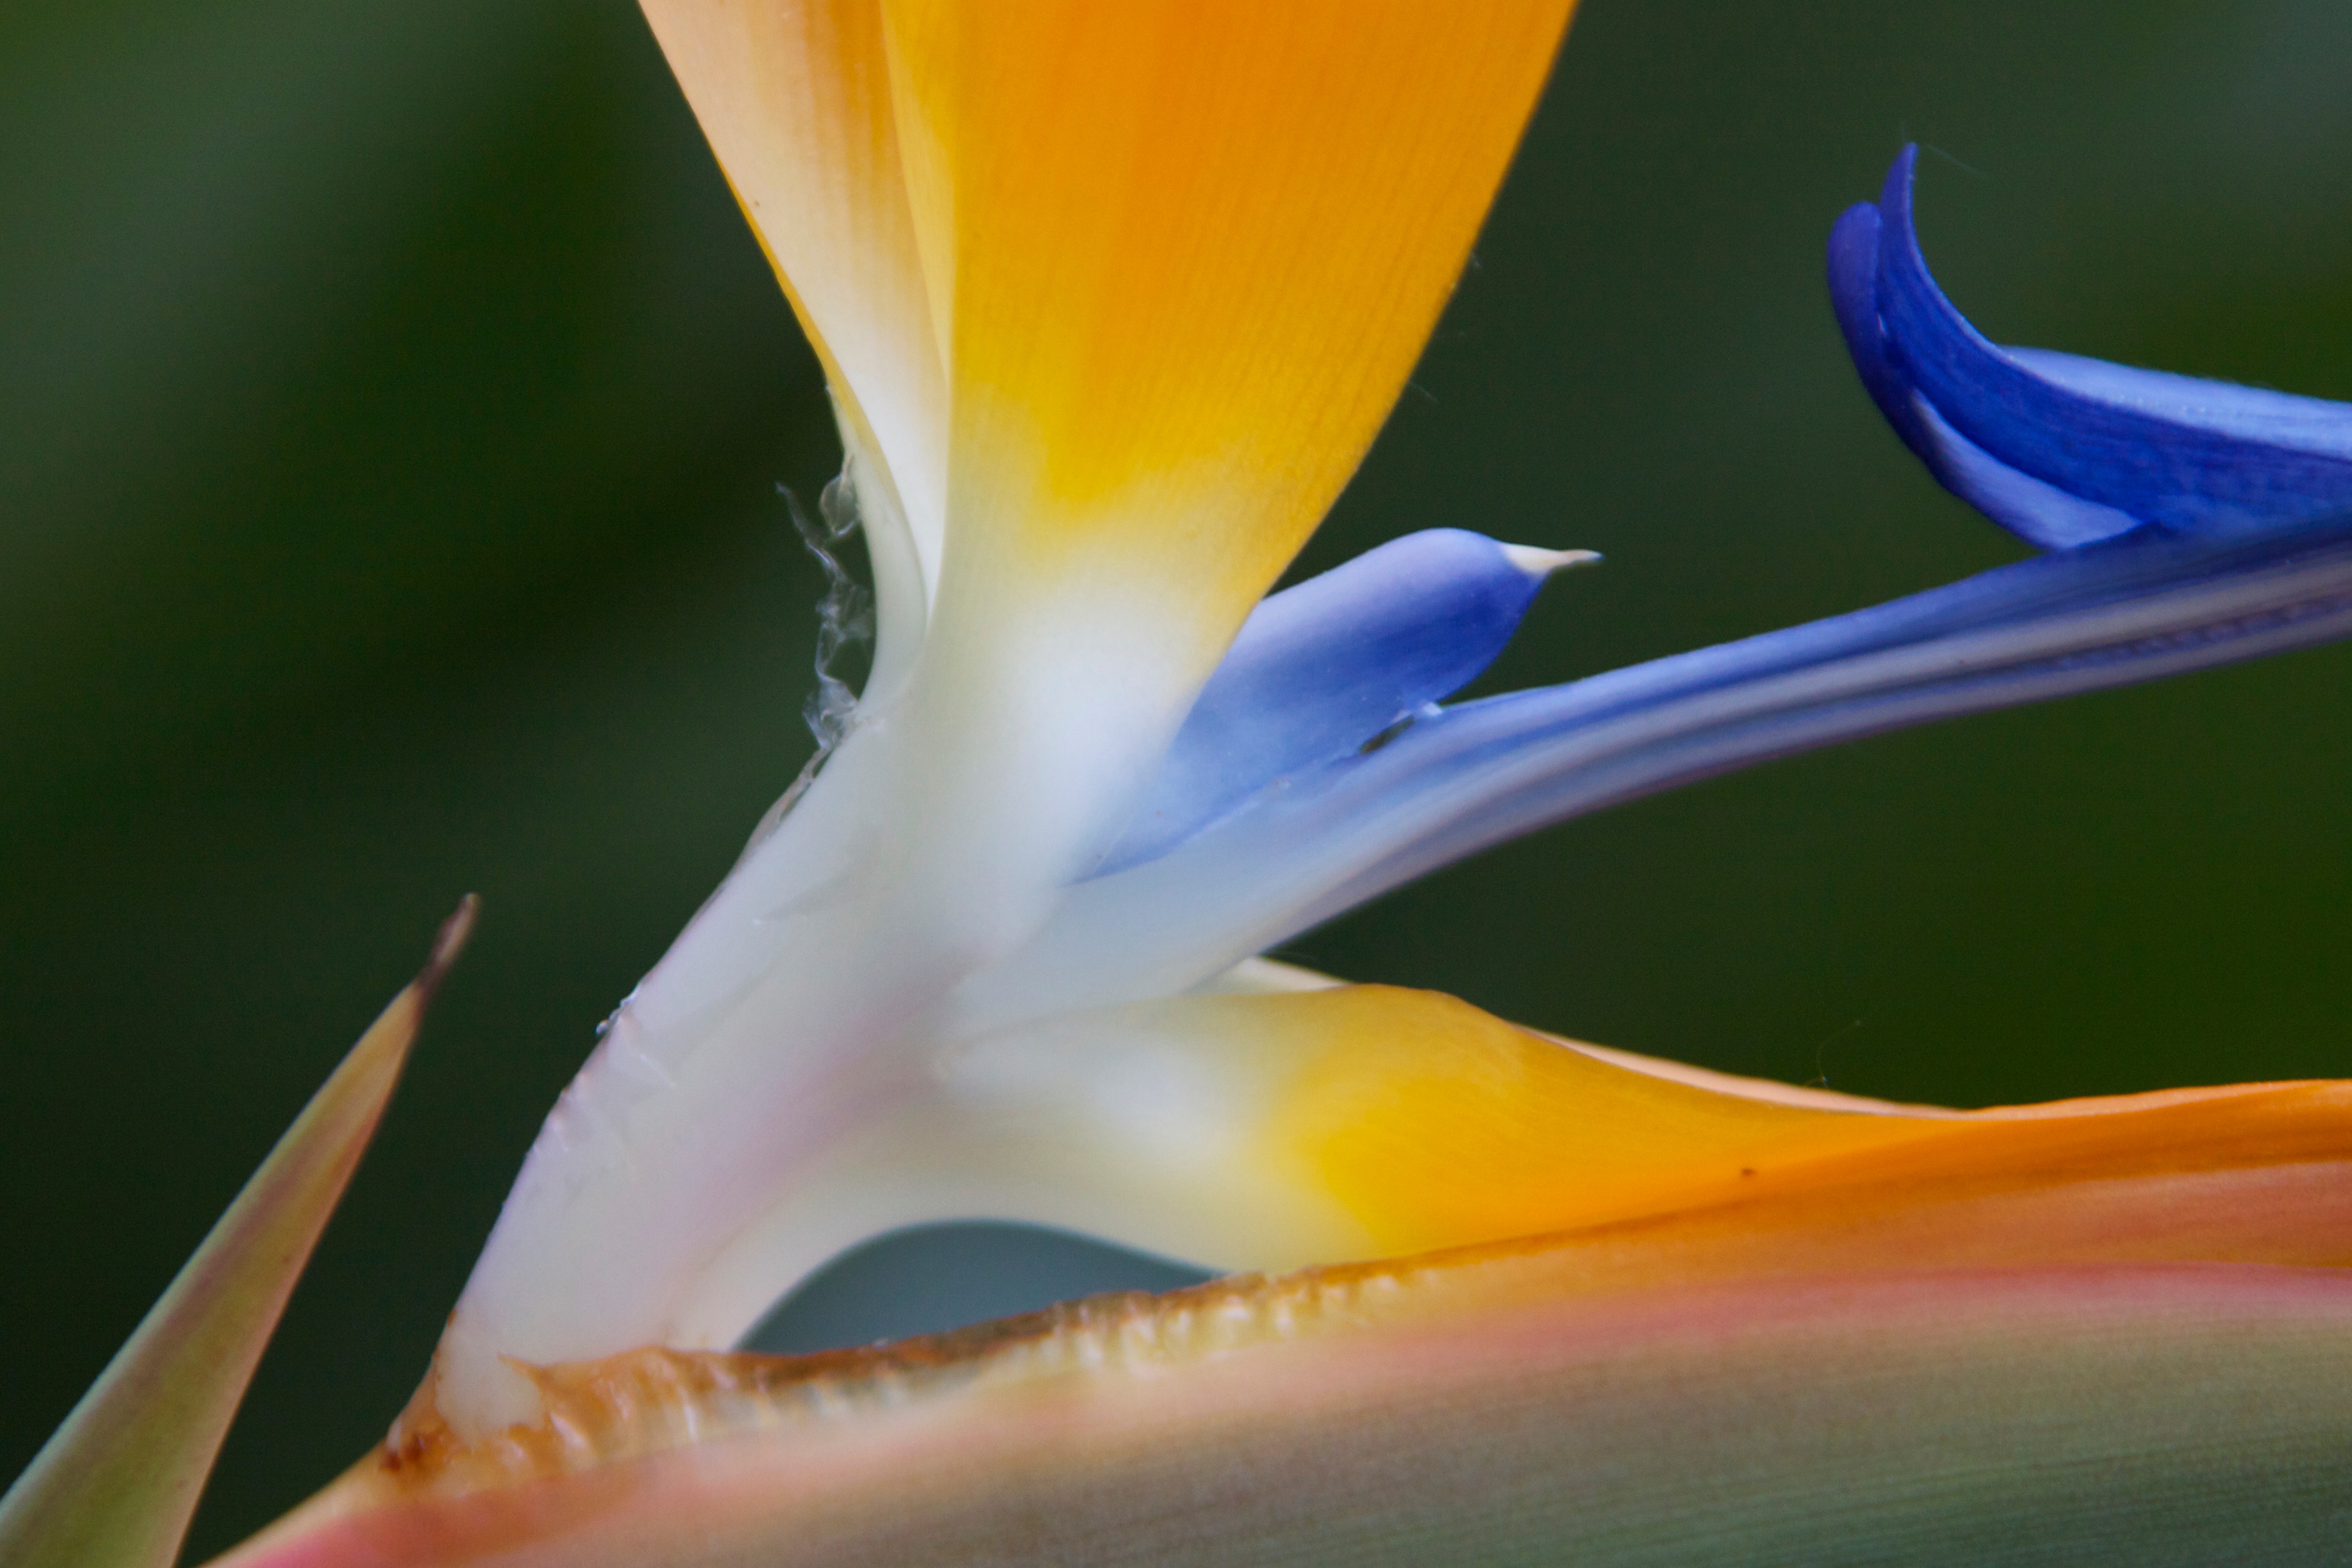
nature, plant, photography, leaf, flower, petal, yellow, flora, close up, lily, macro photography, flowering plant, plant stem, land plant